Abaz Kupi

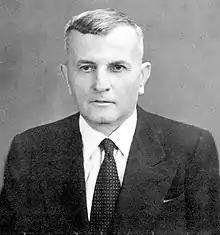
Abaz Kupi

Abaz Kupi (6 August 1892 – 17 January 1976; also rendered Abas Kupi) was an Albanian military officer.